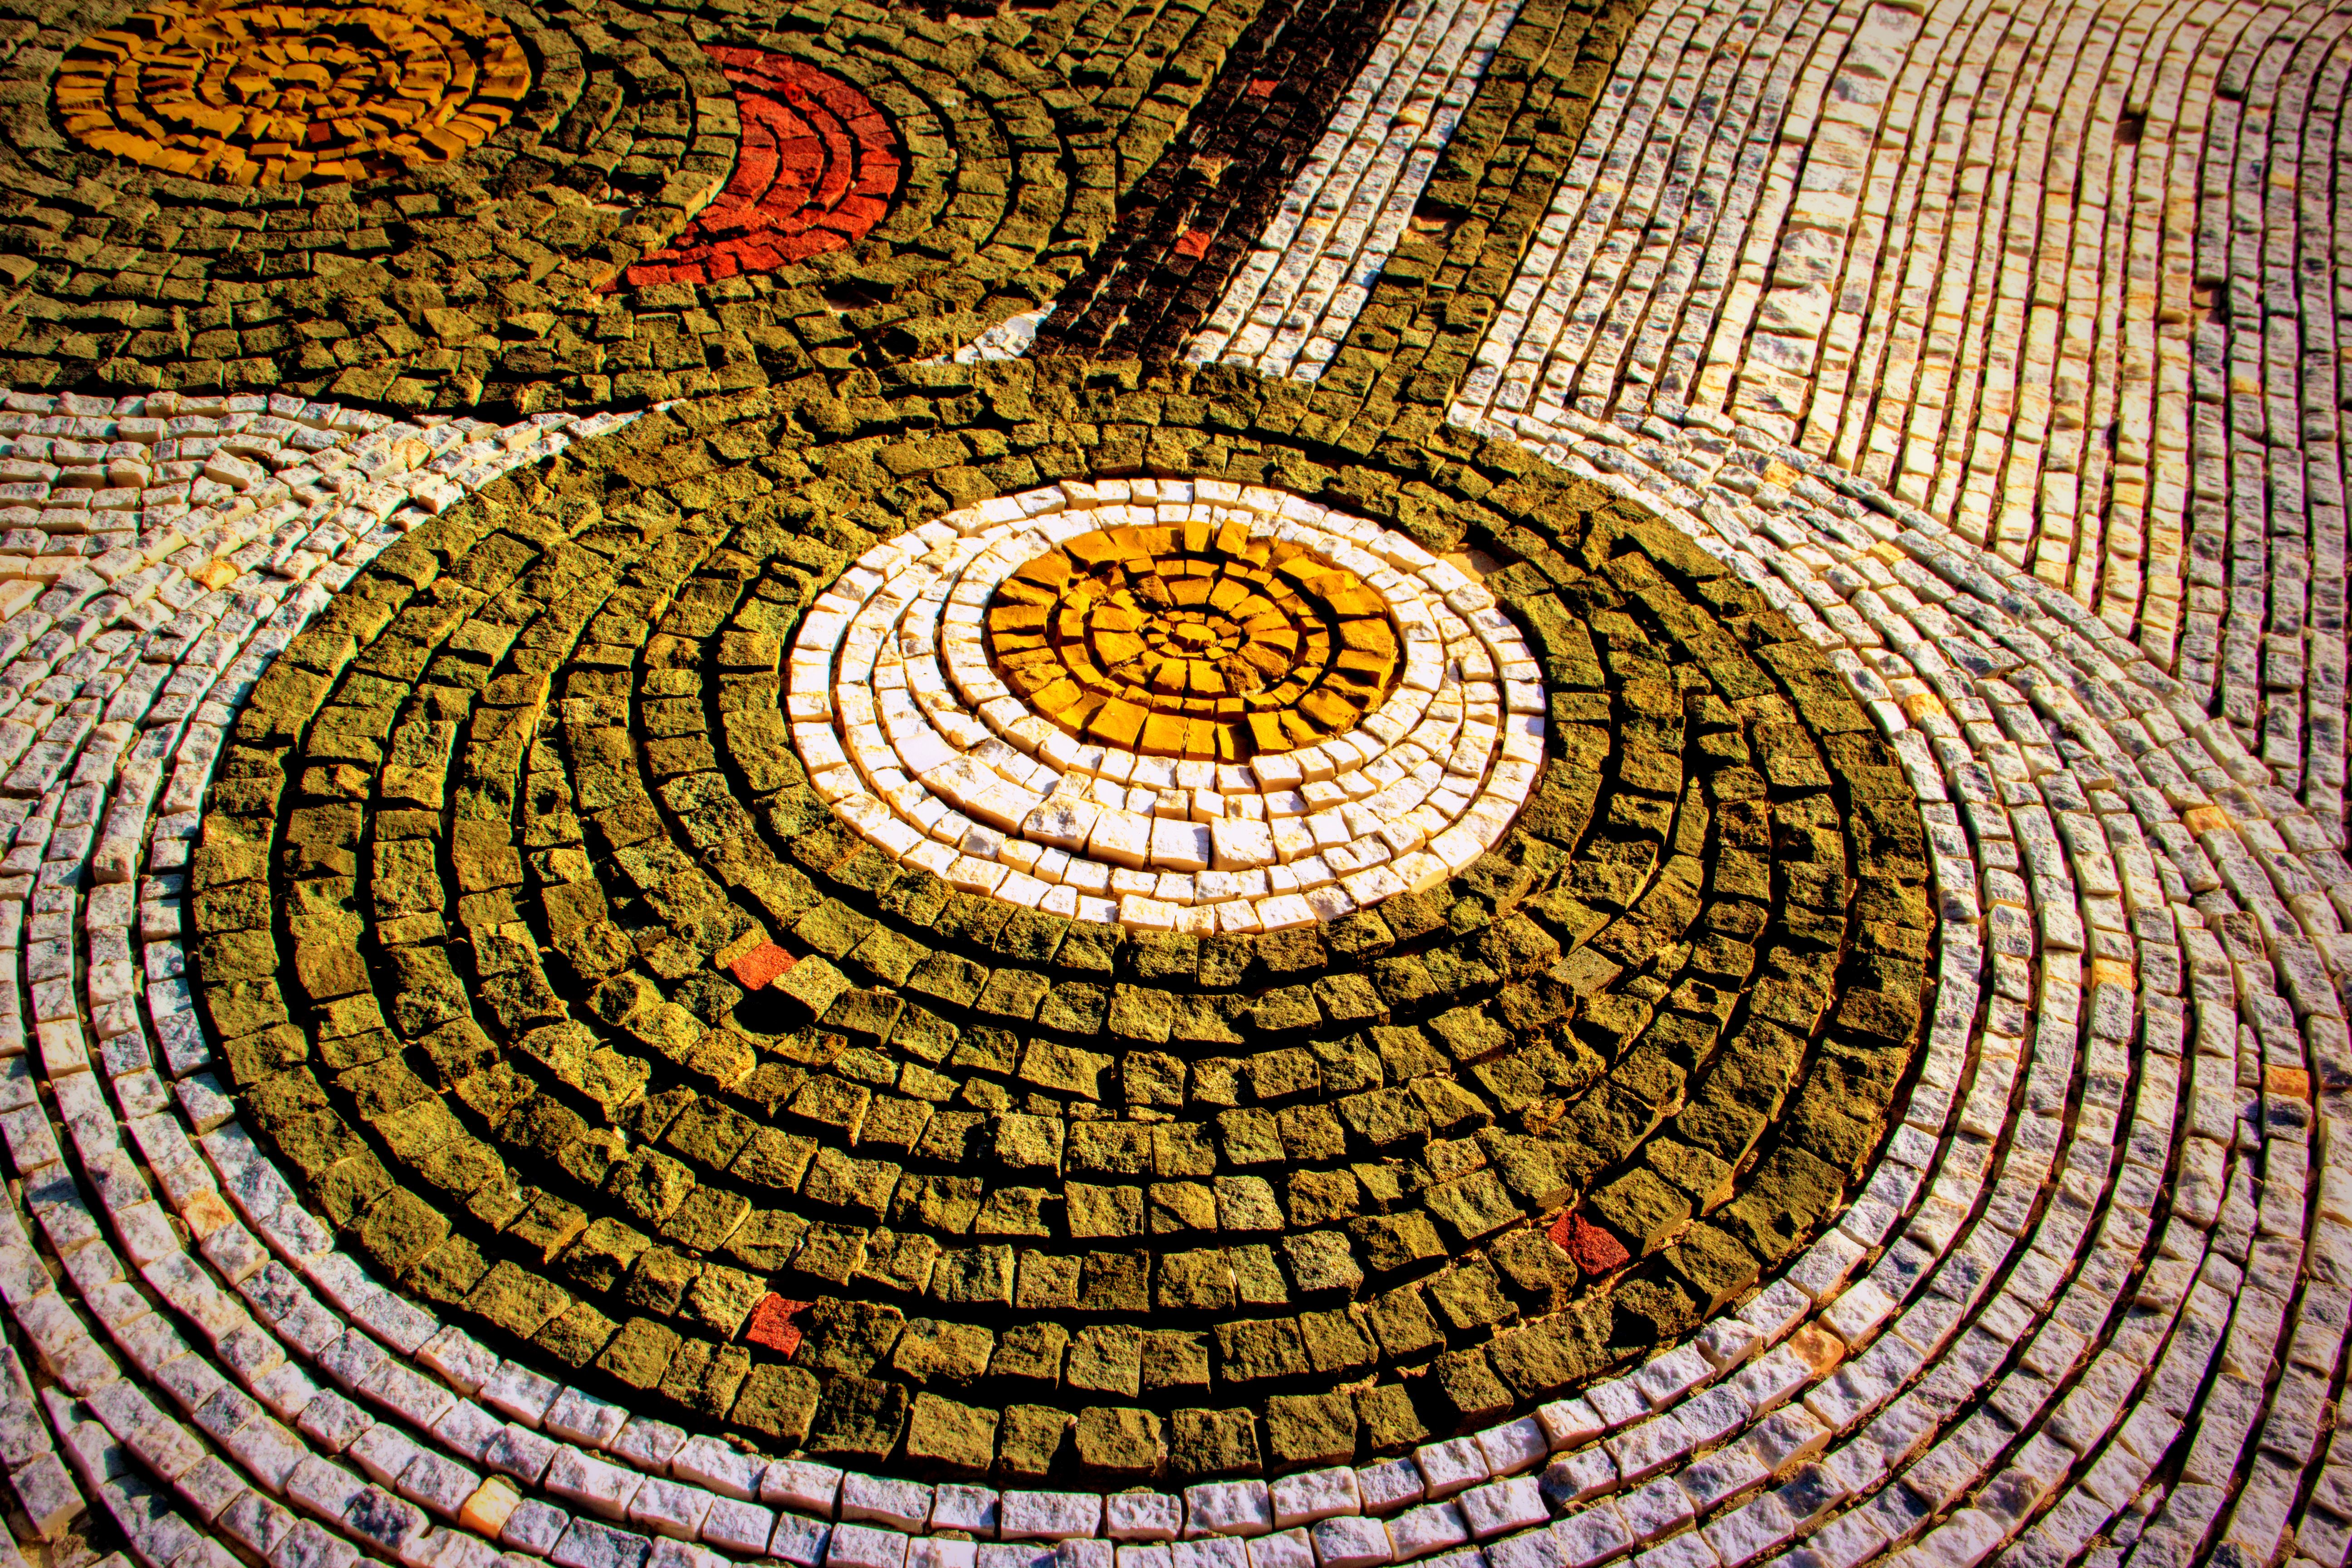
Colorful Cobblestone
A photograph of cobblestones of different colors laying on the ground of a road in circular patterns.
A medium shot taken at a slightly high camera angle in natural light of a cobblestone road laid in circular patterns. The color palette is between white, green, red, and yellow. The atmosphere is quiet.
Labels: Path, Road, Cobblestone, Tile, Art, Mosaic, Architecture, Building, Brick, Floor
Camera: Canon Canon EOS 60D
Lens: EF-S18-135mm f/3.5-5.6 IS, Canon EF-S 18-135mm f/3.5-5.6 IS
Aperture: F9
Exposure: 1/80 sec
ISO: 100
Focal length: 24.0 mm